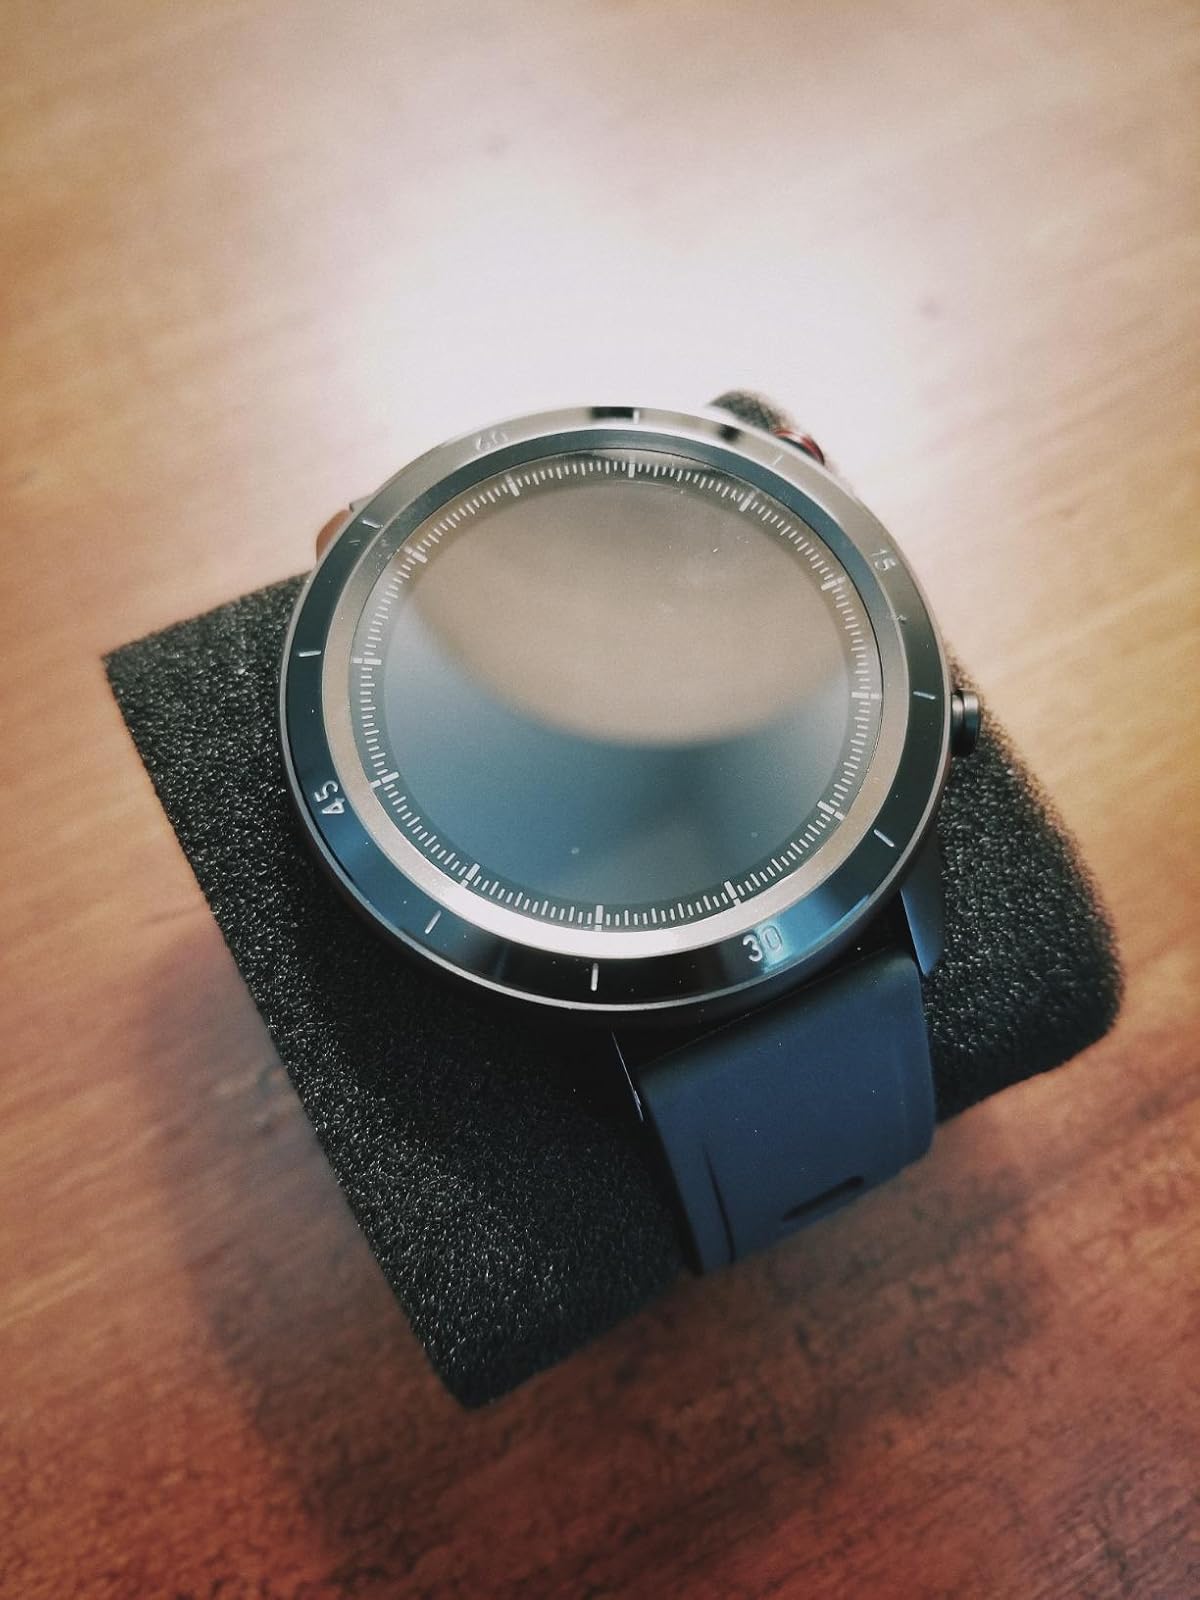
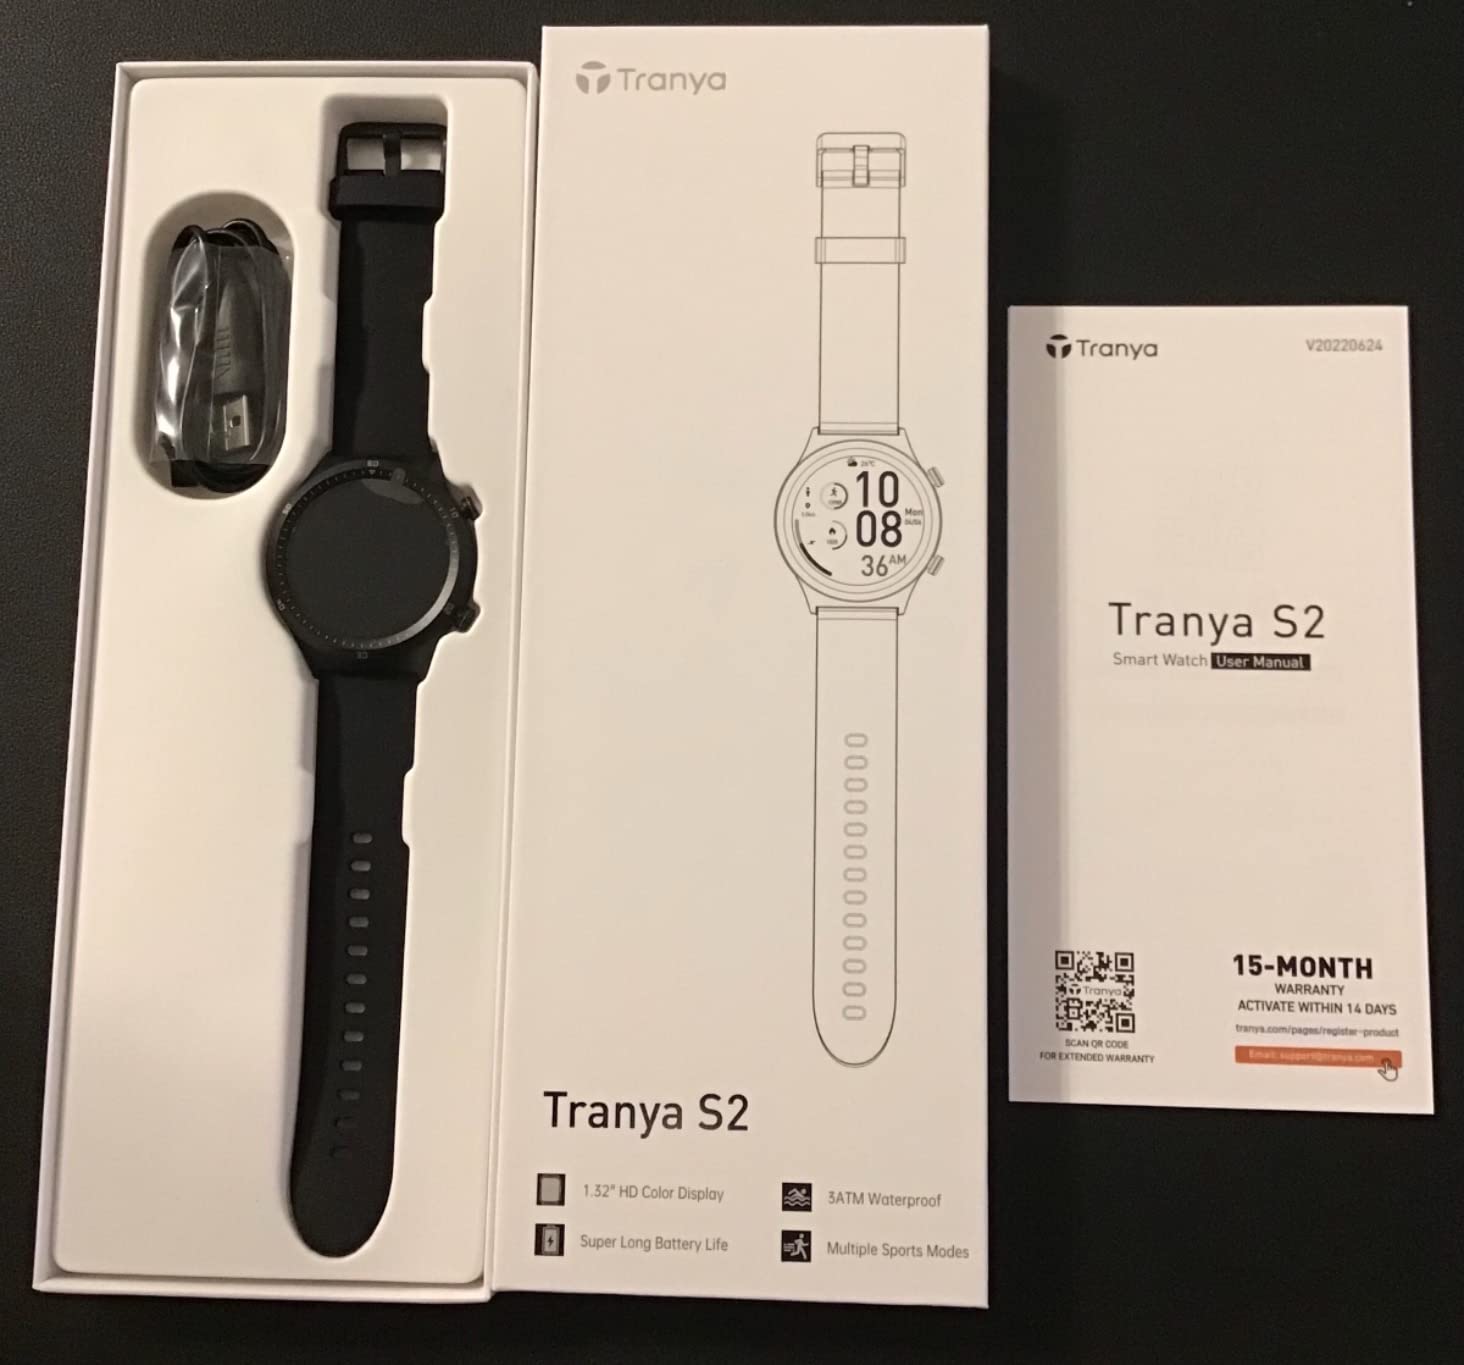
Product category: smartwatch
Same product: no